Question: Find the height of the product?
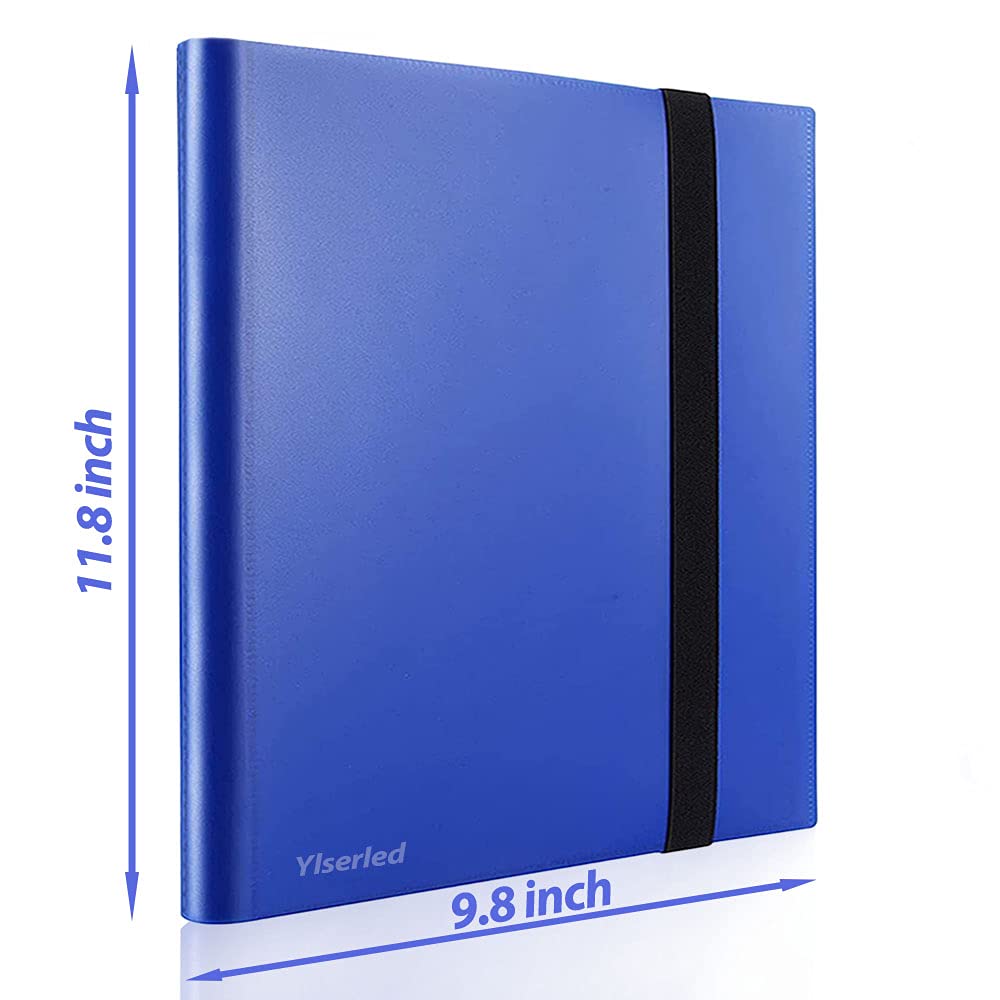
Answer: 11.8 inch